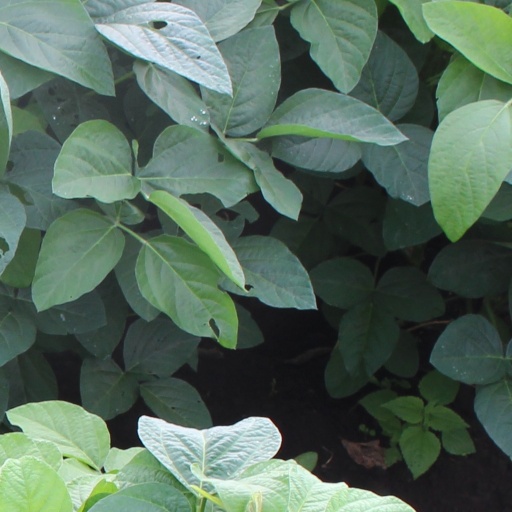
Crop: soybean